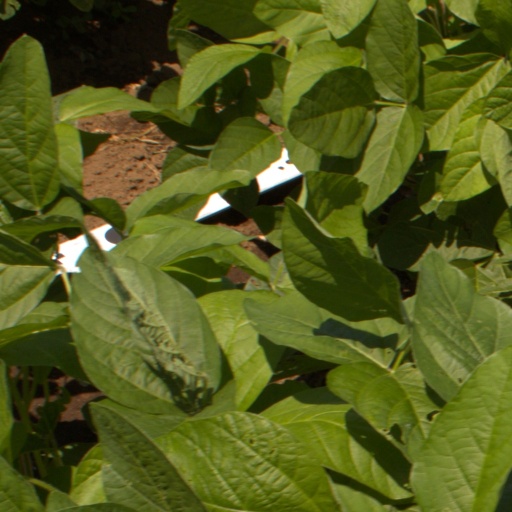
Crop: soybean